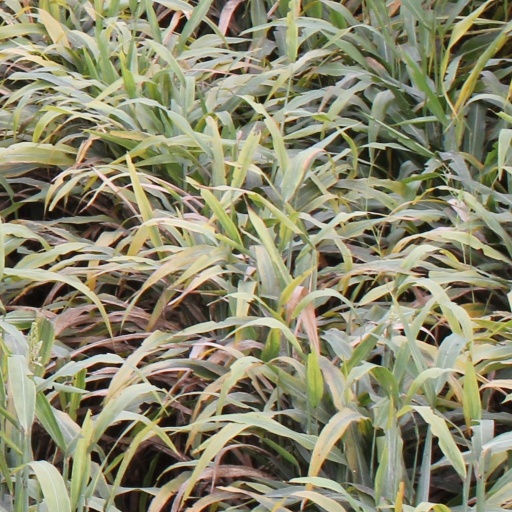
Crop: sorghum